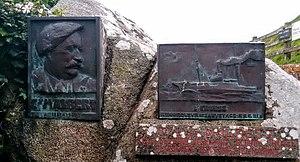
Stèle en l'honneur du commandant Louis Malbert, capitaine de l'Iroise, à Saint-Quay-Portrieux (22) - Gravure
Le commandant Louis Malbert était le capitaine du remorqueur Iroise, basé à Brest, qui a sauvé 38 navires du naufrage de 1924 à 1933.
Saint-Quay-Portrieux [sɛ̃kɛpɔʁtʁijø] est une commune française située dans le département des Côtes-d'Armor en région Bretagne. Ses habitants sont appelés les Quinocéens. Saint-Quay-Portrieux appartient au pays historique du Goëlo.